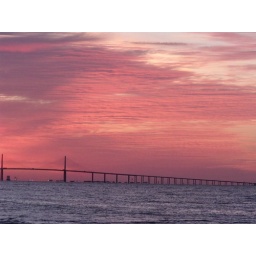
texture in the clouds with rays of pink light